Ho-Am Art Museum

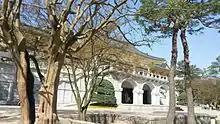
Ho-Am Art Museum

The Ho-Am Art Museum is an art museum in Yongin, Gyeonggi-do, South Korea, approximately south of Seoul.